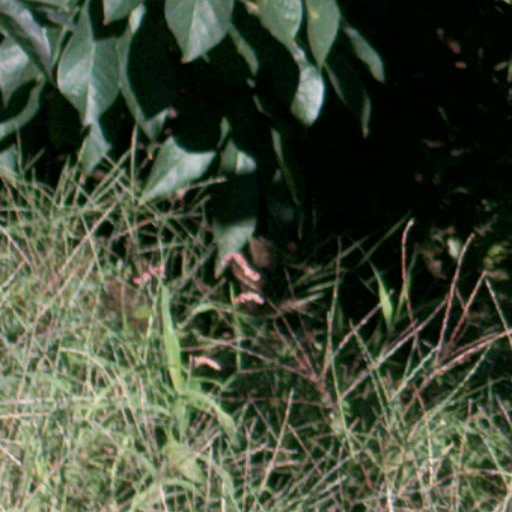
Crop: cassava